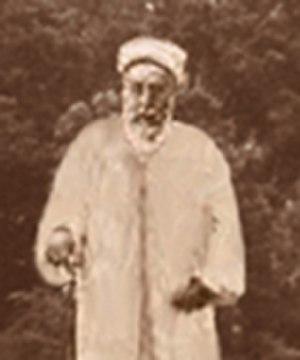
Sayyed Abd al-Rahman al-Haydari al-Gillani était un homme politique irakien, premier Premier ministre de l'Irak moderne. Né dans une famille pieuse de Bagdad, qui avait fondé un ordre mystique soufi, il est choisi en 1920 pour diriger le Conseil des ministres irakien.